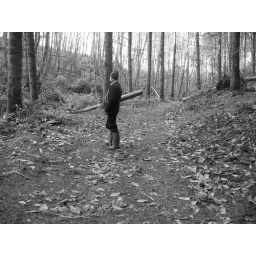
the man in the hat in black and white